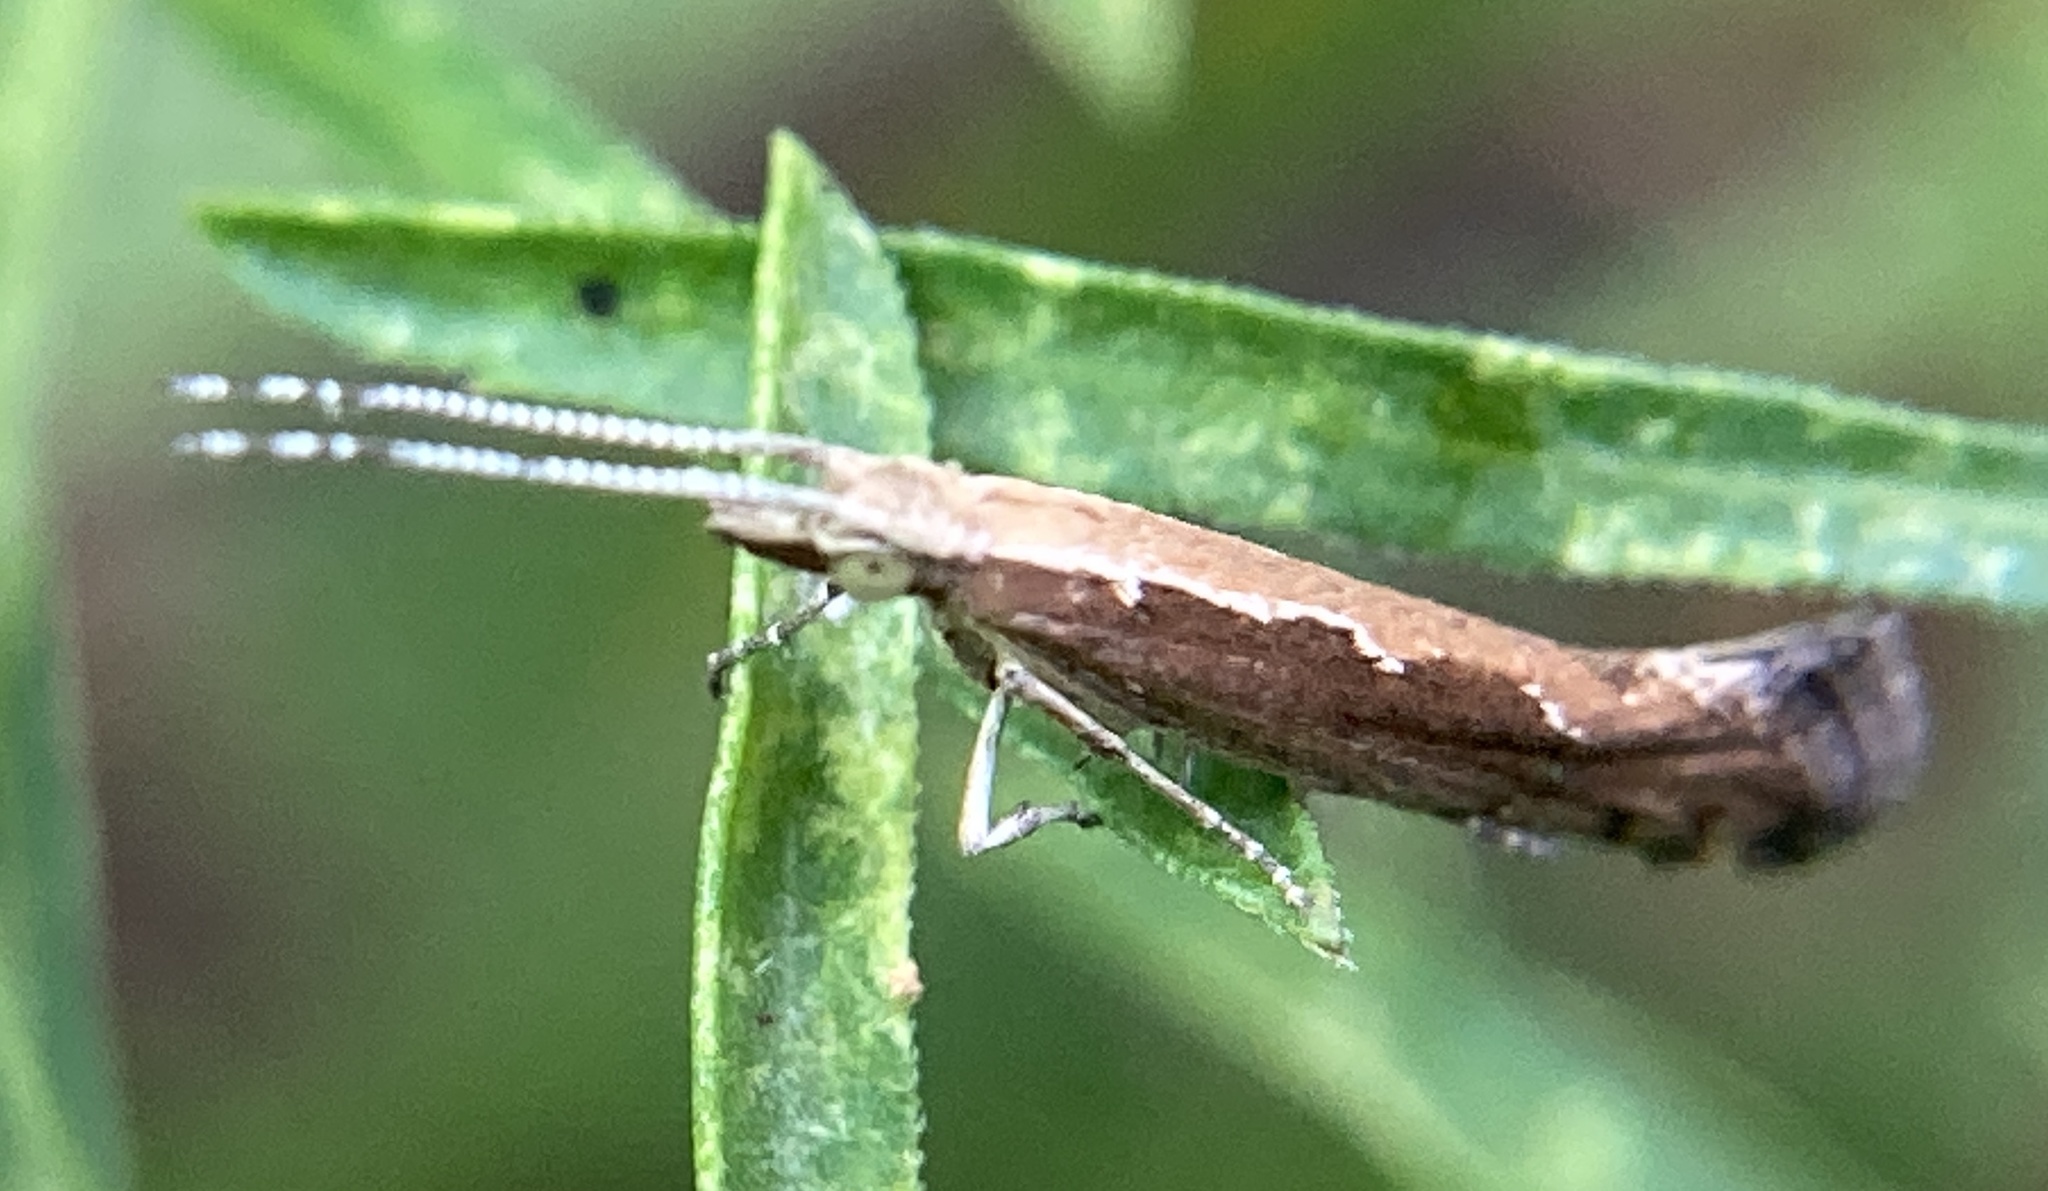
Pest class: diamondback_moth